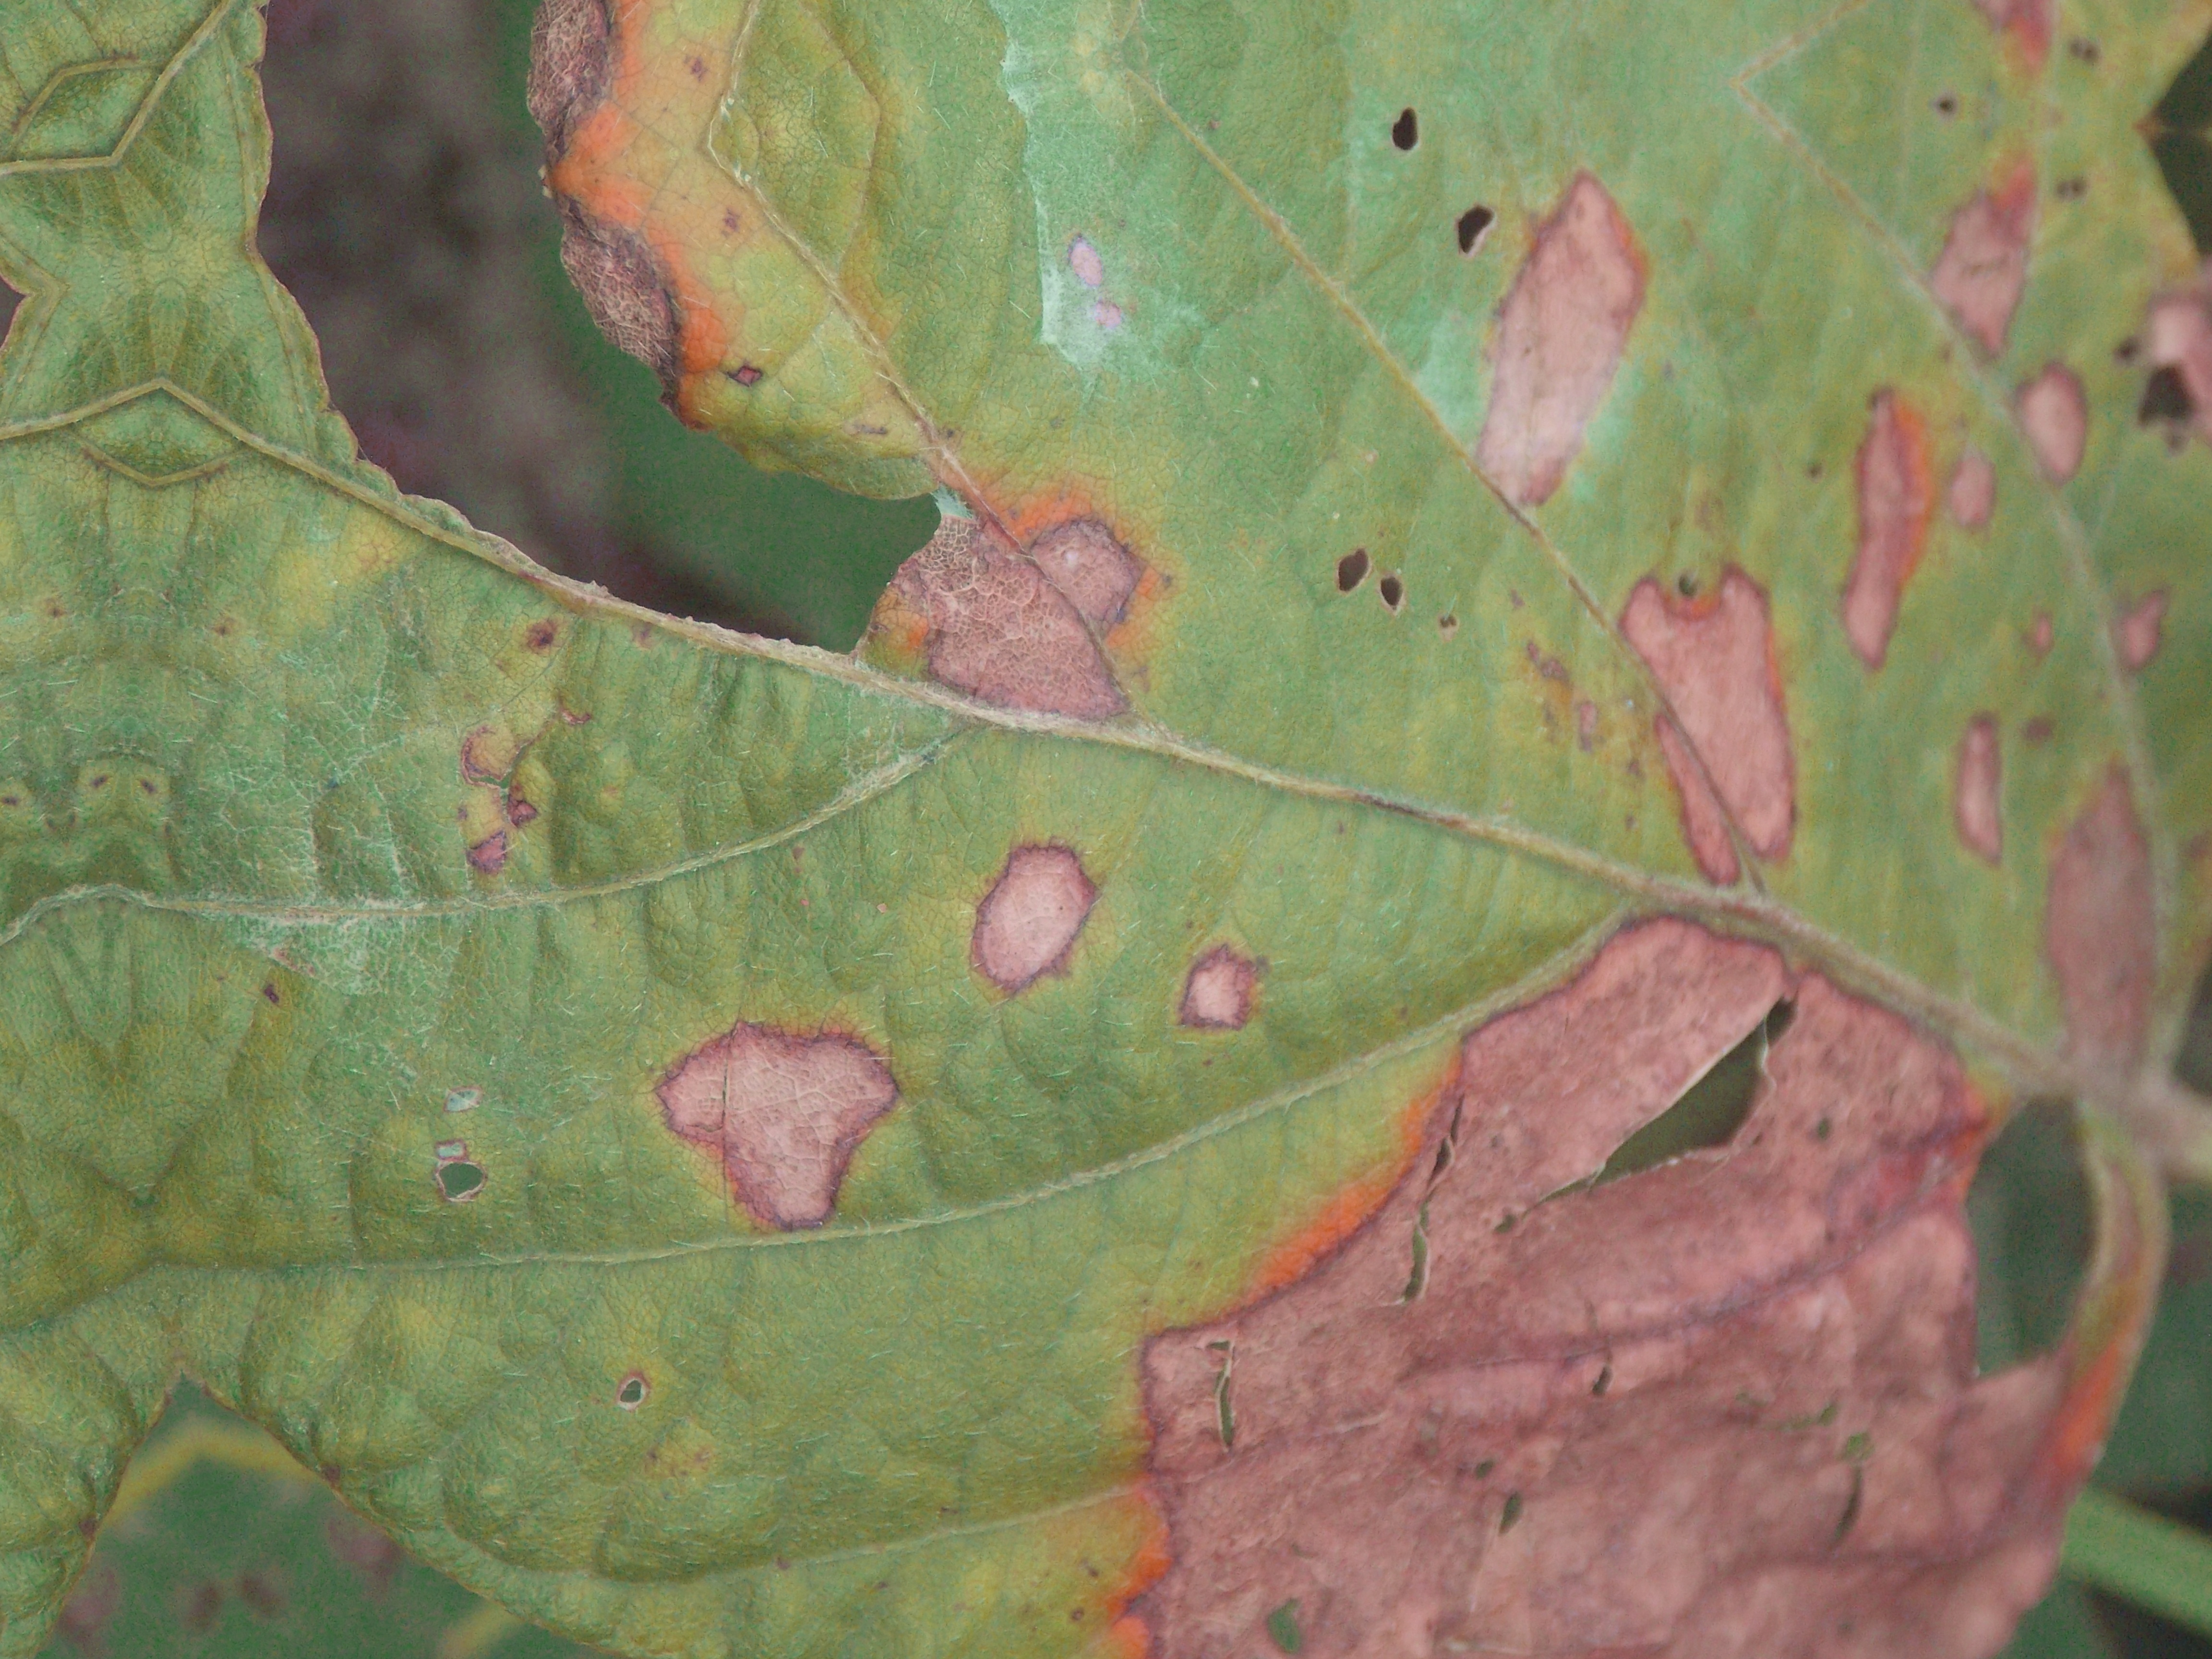
Label: Disease